Vladimir Isaichev

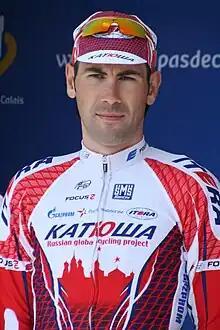
Isaichev at the 2011 Four Days of Dunkirk

Vladimir Yevgenyevich Isaychev (born April 21, 1986) is a Russian professional road racing cyclist who rode most recently for UCI ProTeam .